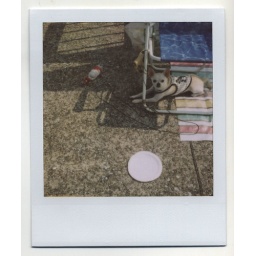
the dog under the chair